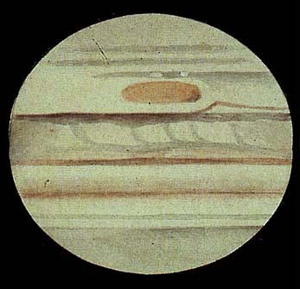
La Grande Tache rouge dessinée par Thomas Gwyn Elger en novembre 1881.
La Grande Tache rouge est un gigantesque anticyclone de l'atmosphère de Jupiter situé à 22° sud de latitude. Longue d'environ 15 000 kilomètres et large de près de 12 000 kilomètres, elle est actuellement un peu plus grosse que la Terre, même si elle a atteint des dimensions bien supérieures par le passé. Des vents y soufflent à environ 700 kilomètres par heure. On l'observe depuis 1665, c'est-à-dire il y a plus de 350 ans, bien que le nom de « Grande Tache rouge » n'ait été donné qu'autour de 1878 lorsque la couleur de l'objet était clairement rouge. Vers la fin du XXᵉ siècle, sa couleur passe du rouge à une teinte plus brunâtre.
Thomas Gwyn Elger est un sélénographe anglais, premier directeur de la section lunaire de la British Astronomical Association. Ce fut l'un des principaux observateurs de la Lune de l'époque victorienne, et il est très connu pour sa carte de la Lune, considérée comme l'une des meilleures jusqu'aux années 1960.